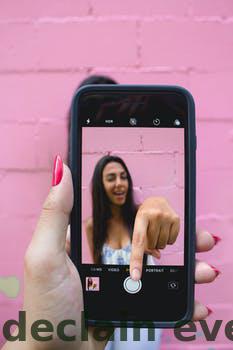
Label: Watermark